List of birds of Florida

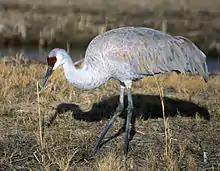
Sandhill crane

Cranes are large, tall birds with long legs and long necks. Unlike the similar-looking but un-related herons, cranes fly with necks extended. Most have elaborate and noisy courtship displays or "dances". When in a group, they may also "dance" for no particular reason, jumping up and down in an elegant manner, seemingly just for pleasure or to attract a mate.